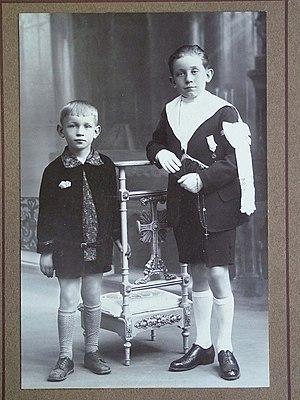
Jean Collot (en compagnie de son frère cadet Jacques) fait sa 1ère communion le 26 mai 1929
Jacques Collot est un pilote de vitesse moto français.